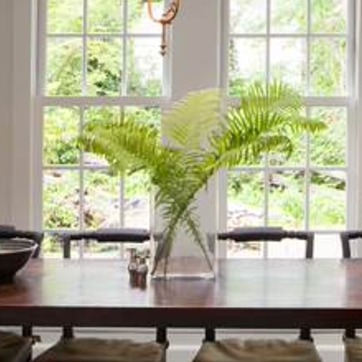
Material: foliage